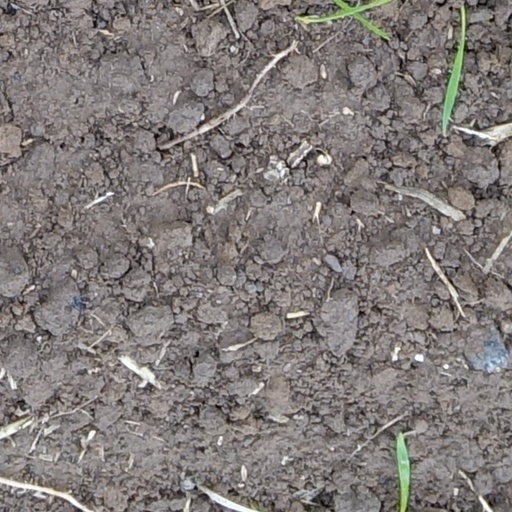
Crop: wheat